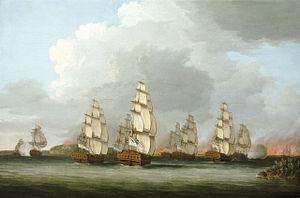
Dominique Serres, également connu sous le nom de Dominique Serres l'Ancien, fut un peintre fortement associé à l'école anglaise de peinture, et plus particulièrement à des thèmes maritimes ou navals.
Sir George Collier est un officier de marine britannique du XVIIIᵉ siècle. Il sert dans la Royal Navy au cours de la guerre de Sept Ans, de la guerre d'indépendance des États-Unis et des guerres de la Révolution française, et termine sa carrière avec le grade d'amiral.
L'expédition Penobscot est une opération navale des forces armées américaines lors de la guerre d'indépendance des États-Unis exécutée entre juillet et août 1779 afin d'expulser les troupes britanniques récemment débarquées dans l’État du Maine.